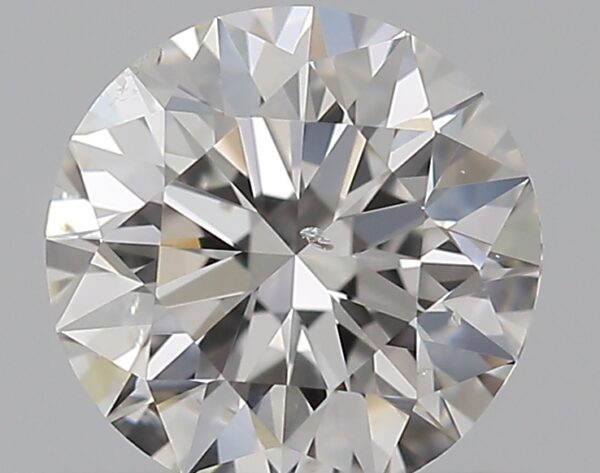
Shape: round
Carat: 0.5
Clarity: SI2
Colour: G
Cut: EX
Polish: EX
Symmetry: EX
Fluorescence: N
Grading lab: GIA
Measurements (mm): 5.05 x 5.09 x 3.18